Heather (Conan Gray song)

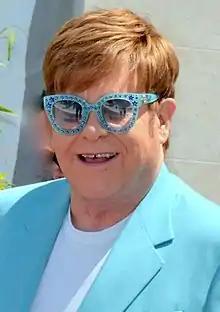
Sir Elton John praised Gray for being able to independently write a commercially successful, "proper song"

Carolyn Droke of Uproxx wrote that Gray "spotlights his vulnerable songwriting" on the song, referring specifically to an acoustic version uploaded to YouTube in July 2020. Piper Westrom of "Riff" wrote, "Gray's fearlessness when addressing sensitive subjects such as [unrequited romantic interest for male heterosexual friends] on his debut album show a bravery that someone so young does not always show so early in his career."